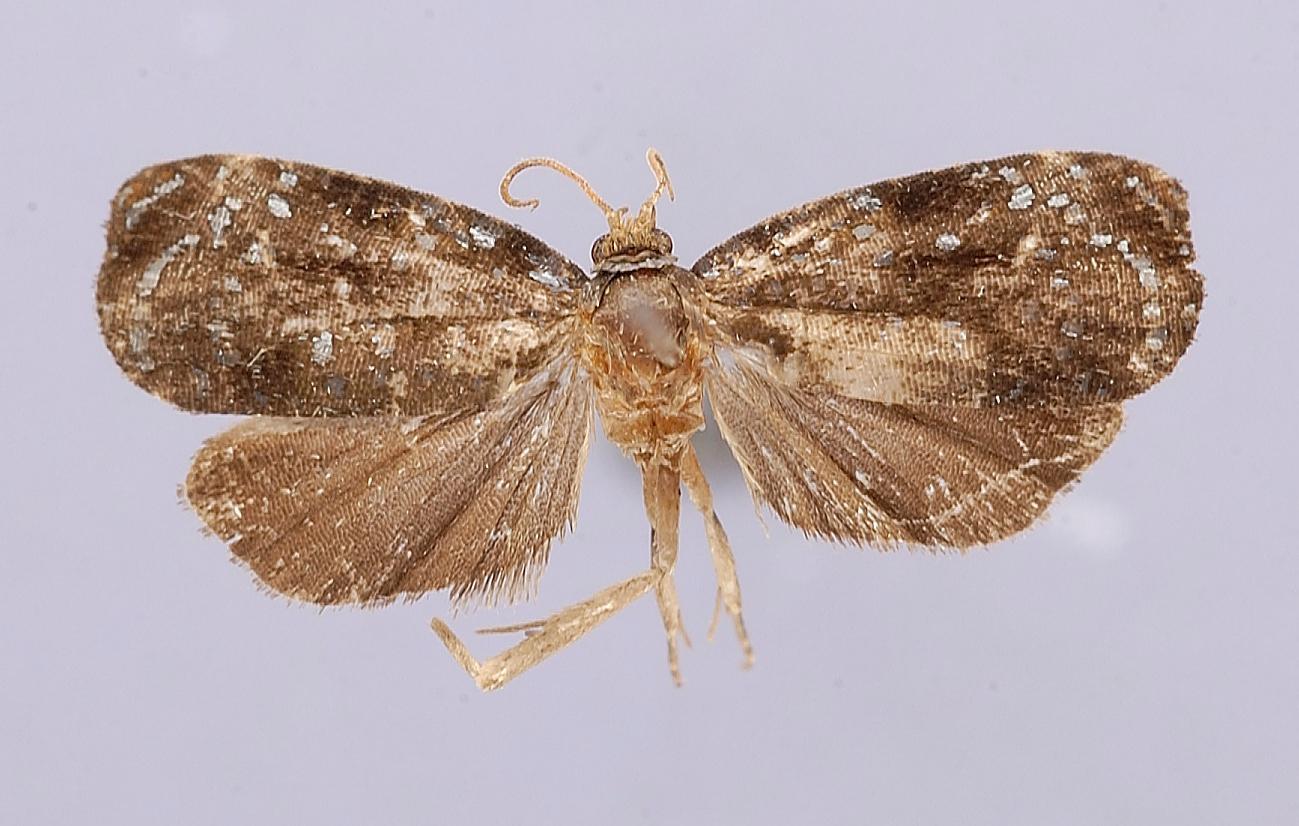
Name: Hiroshiinoueana stellifera
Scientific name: Hiroshiinoueana stellifera Kawabe, 1978
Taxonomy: Animalia, Arthropoda, Insecta, Lepidoptera, Tortricidae
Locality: Yakushima Island, Kurio, Kagoshima, Japan
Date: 7 Aug 1972